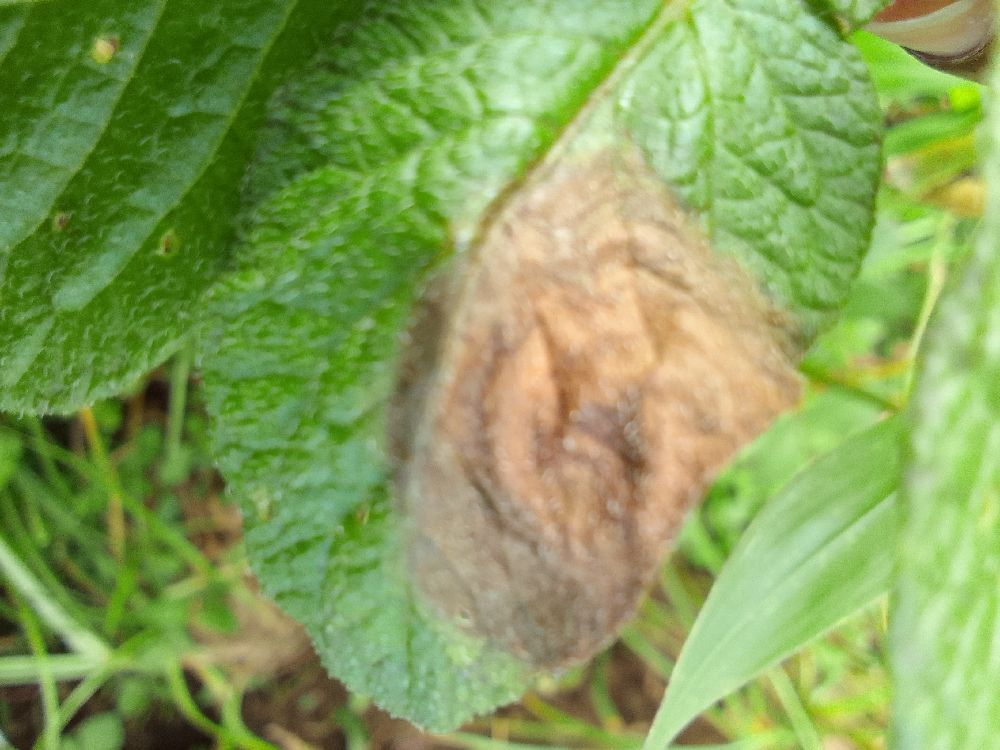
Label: Late blight